Addie Dickman Miller

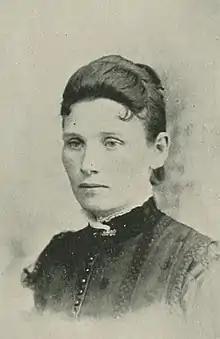
Portrait photo in "A Woman of the Century"

Adaline "Addie" Dickman Miller (July 26, 1859 — 1936) was an American college professor, a founder of the town of Ruskin, Florida, and the co-founder and vice-president of the town's Ruskin College. She patented a design for a dish washer and she was president of two different temperance organizations in Oregon.